Kim Tae-kyung

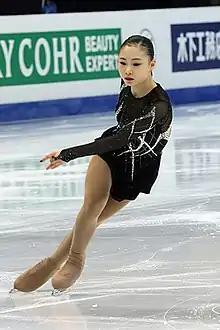

Kim Tae-kyung (born March 29, 1998) is a South Korean figure skater. She was selected to compete at the 2014 Four Continents Championships in Taipei. She placed 18th in the short program, 15th in the free skate, and 16th overall.